Ethel Whibley

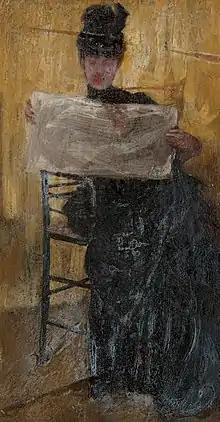
Ethel reading a newspaper by Beatrice Whistler

Ethel was born at Chelsea, London on 29 September 1861. Ethel was 4th of ten children of the sculptor John Birnie Philip and Frances Black. Ethel married Charles Whibley in 1896 in the garden of the house occupied by James Abbott McNeill Whistler at n° 110 Rue du Bac, Paris.